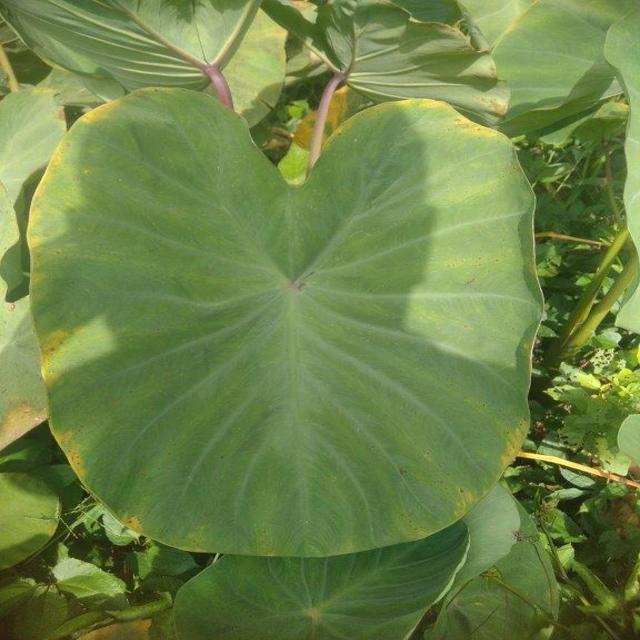
Label: Early_Blight